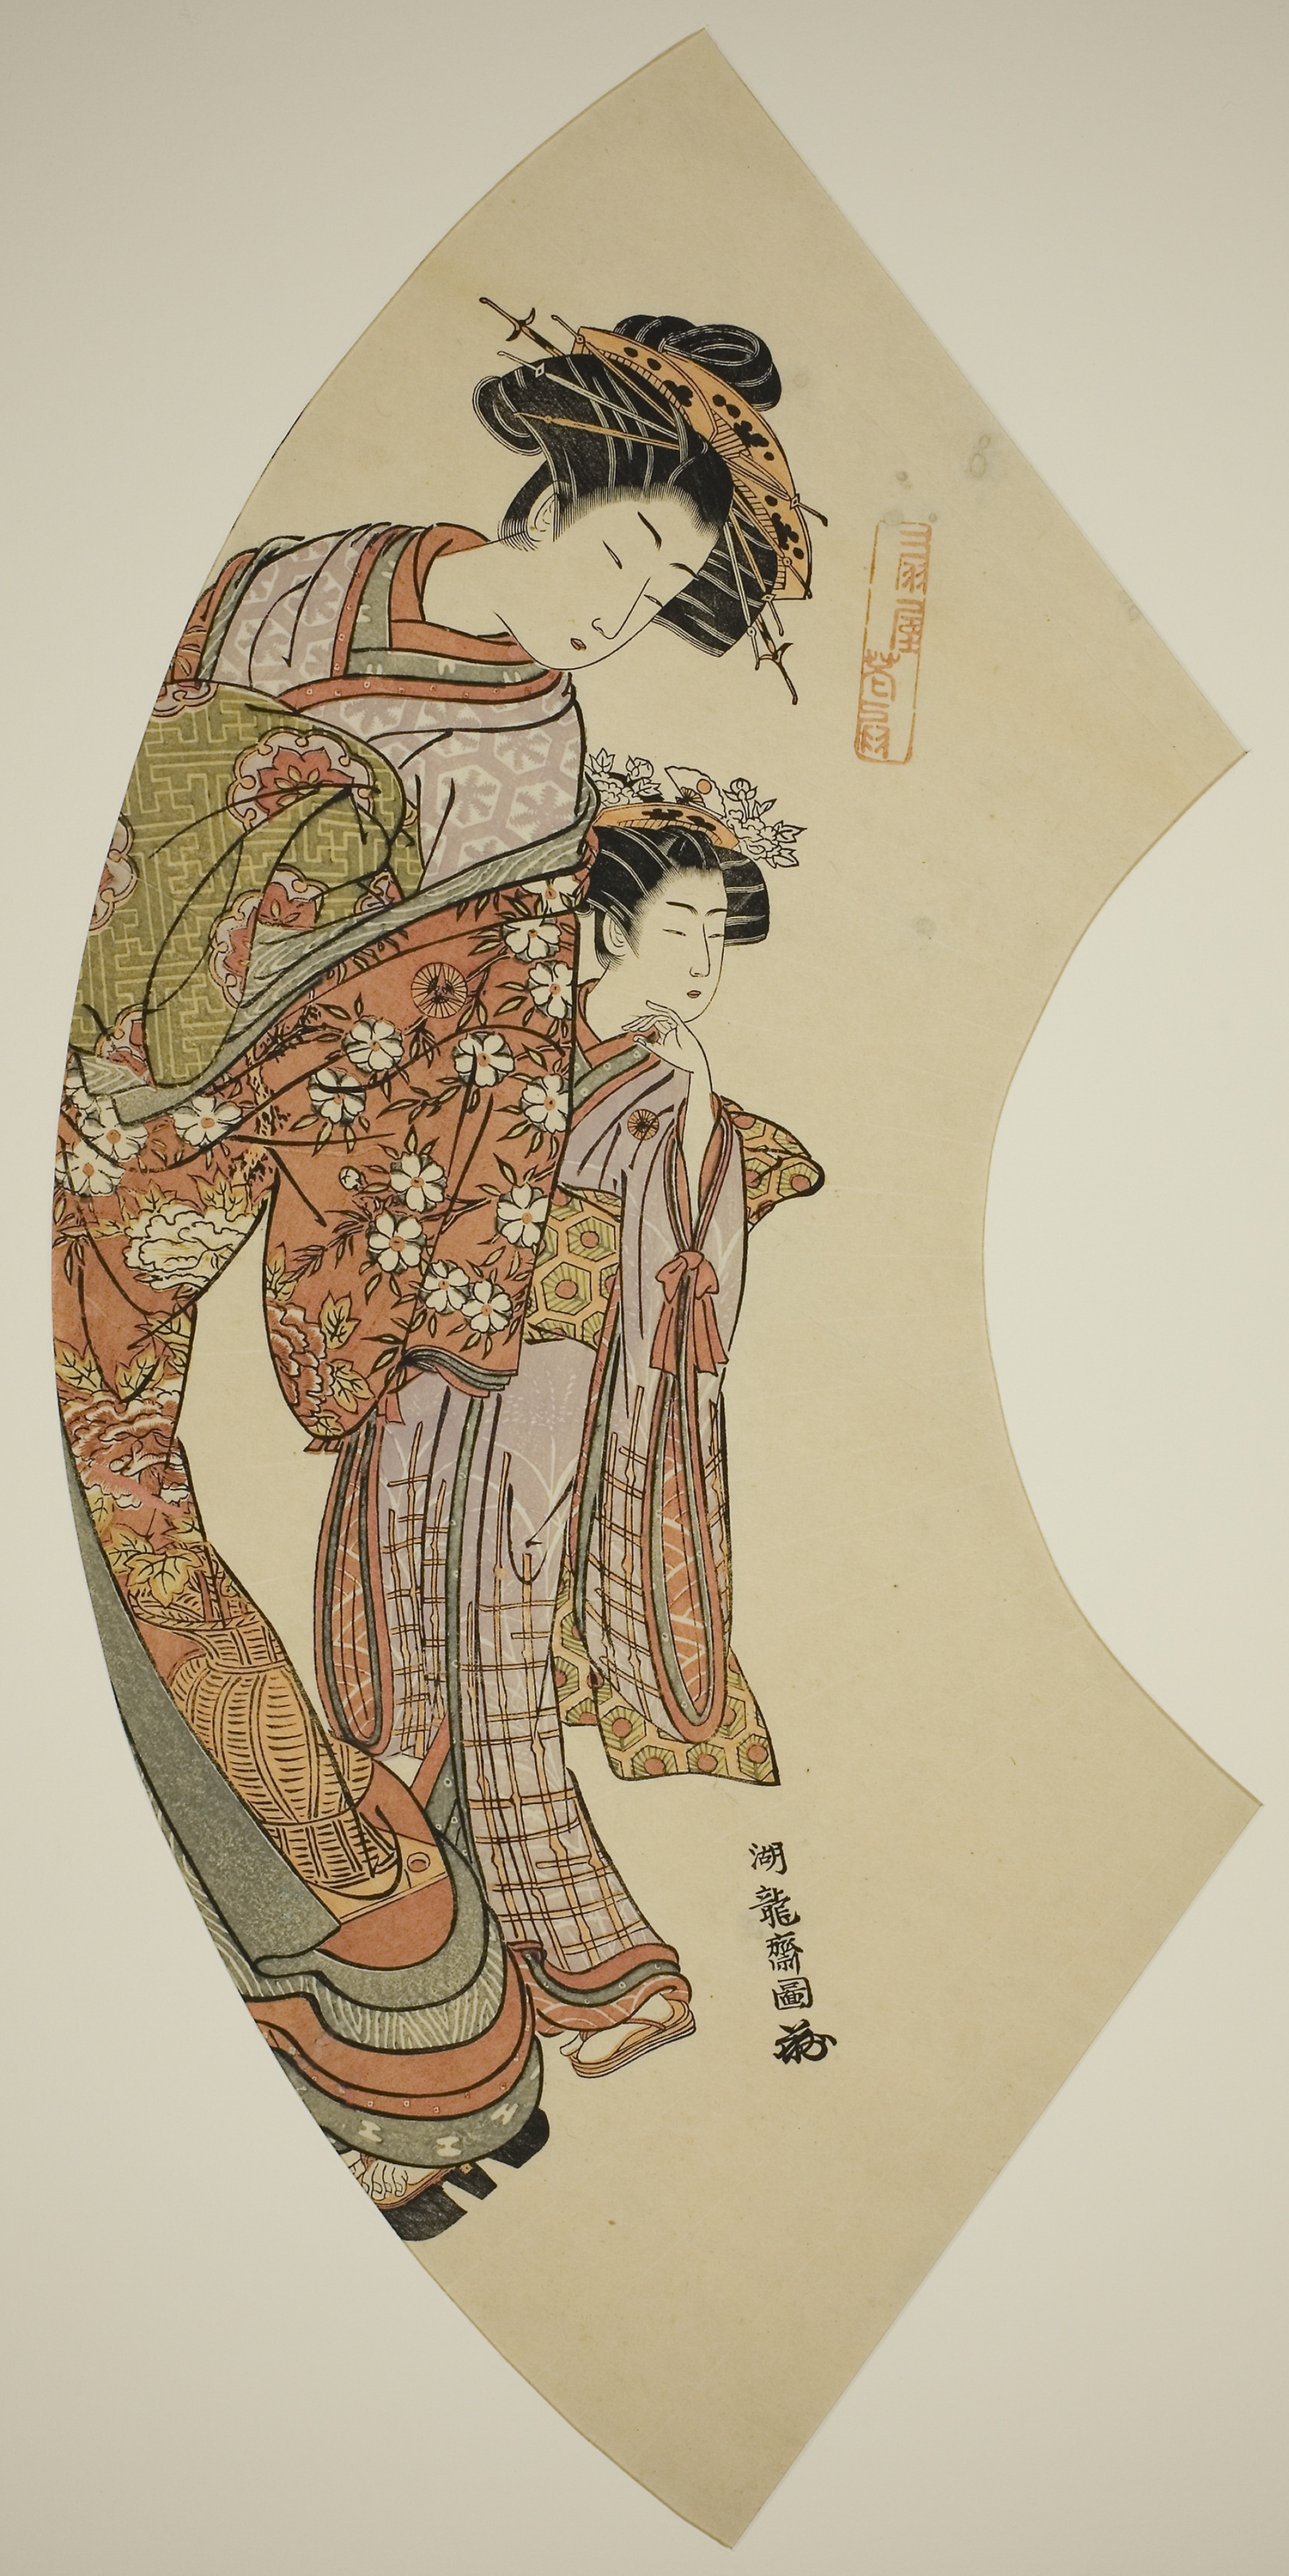
costume design, illustration, art, fashion illustration, drawing, sketch